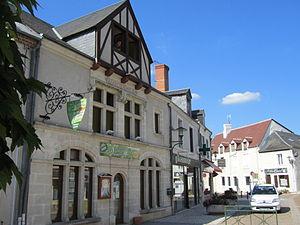
Le bourg, route d'Orléans
Le Val de Loire est inscrit sur la liste du patrimoine mondial de l'Unesco depuis le 30 novembre 2000 sous la référence 933bis. La justification de l'inscription du territoire s'appuie sur plusieurs critères : son patrimoine architectural qui comprend les Châteaux de la Loire, son paysage culturel exceptionnel et ses monuments culturels, témoins de la Renaissance et du siècle des Lumières. La liste comprend à cette date 160 communes réparties dans 2 régions et 4 départements sur une longueur de 280 kilomètres qui s'étend de Sully-sur-Loire à Chalonnes.
Saint-Laurent-Nouan est une commune française située dans le département de Loir-et-Cher, en région Centre-Val de Loire.